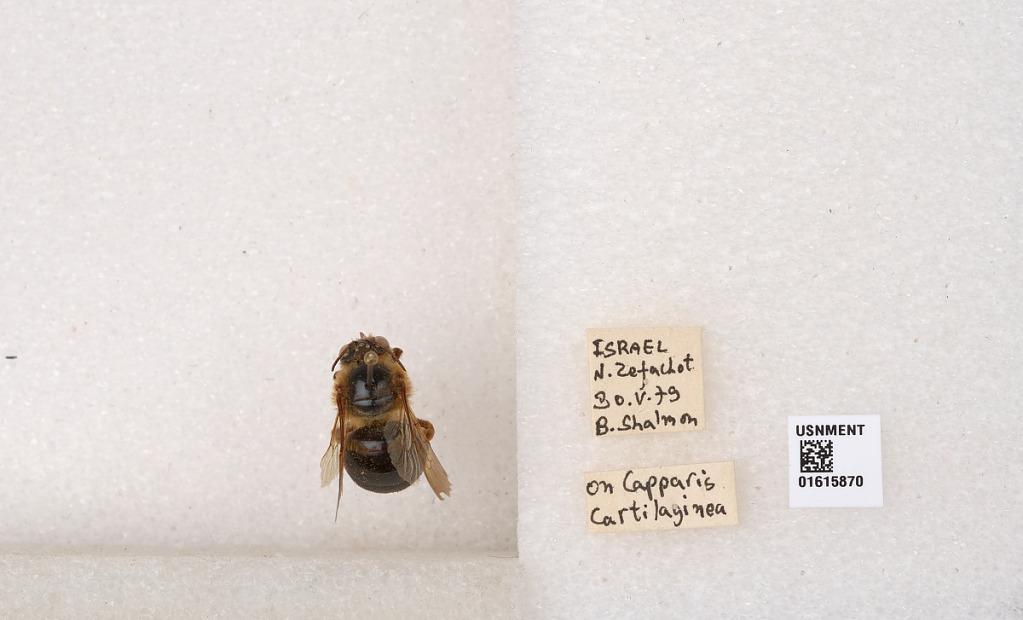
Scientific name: Xylocopa (Proxylocopa) rufa Friese
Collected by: H. Schwarz
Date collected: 1979-5-30
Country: Israel
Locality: N. Zefachot